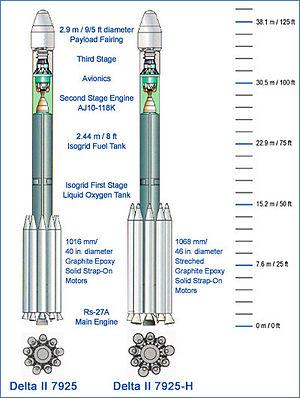
Le lanceur Delta II est un lanceur américain de puissance moyenne dont le premier vol a lieu en 1989 et dont le dernier exemplaire est utilisé en septembre 2018. Il constitue le dernier développement de la famille des lanceurs Delta conçue à partir du missile balistique à portée intermédiaire Thor mis au point à la fin des années 1950. Le Delta II est proposé à la fin des années 1980 pour répondre aux besoins de l'Armée de l'air américaine privée de lanceurs en 1986 après l'explosion de la navette spatiale Challenger qui cloue au sol les navettes spatiales américaines. Comme tous les lanceurs de la famille Delta, il est conçue par la société McDonnell Douglas avant que sa fabrication ne soit reprise par Boeing, puis, à partir de décembre 2006, par la coentreprise United Launch Alliance formée par ce constructeur avec Lockheed Martin.